Pratt House (Reading, Massachusetts)

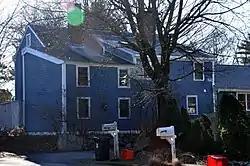

The Pratt House is a historic house in Reading, Massachusetts. The two-story wood-frame house was built in 1809 and is stylistically a transitional Georgian/Federal structure. The main portion of the house is a single room deep, and there is a two-story shed-roof extension on the rear. The house belonged to various members of the locally prominent Pratt family, including Joseph Pratt, the first Reading shoe manufacturer to use a stitching machine.